Speculations about Mona Lisa

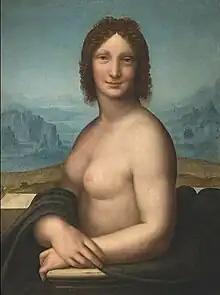
Salai's nude version

It has for a long time been argued that after Leonardo's death the painting was cut down by having part of the panel at both sides removed. Early copies depict columns on both sides of the figure. Only the edges of the bases can be seen in the original. However, some art historians, such as Martin Kemp, now argue that the painting has not been altered, and that the columns depicted in the copies were added by the copyists. The latter view was bolstered during 2004 and 2005 when an international team of 39 specialists undertook the most thorough scientific examination of the "Mona Lisa" yet undertaken. Beneath the frame (the current one was fitted to the "Mona Lisa" in 2004) there was discovered a "reserve" around all four edges of the panel. A reserve is an area of bare wood surrounding the gessoed and painted portion of the panel. That this is a genuine reserve, and not the result of removal of the gesso or paint, is demonstrated by a raised edge still existing around the gesso, the result of build up from the edge of brush strokes at the edge of the gesso area.